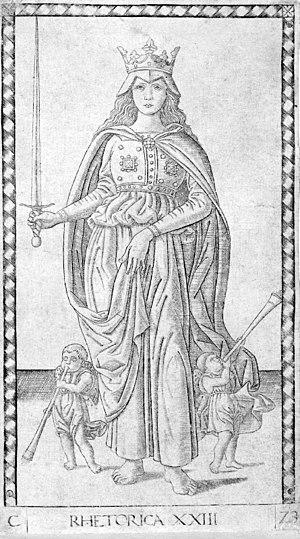
Les Tarots de Mantegna sont un ensemble de 50 estampes de maîtres italiens du XVᵉ siècle en forme de cartes, dont il existe deux versions différentes réalisées par deux artistes inconnus. Les jeux sont connus comme Tarots de Mantegna, série E et Tarots de Mantegna, série S et on nomme conventionnellement leurs auteurs « Maître des Tarots de Mantegna de la série E » et « Maître des Tarots de Mantegna de la série S ».